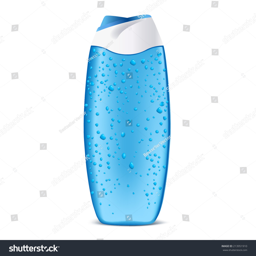
blue bottles with water drops .